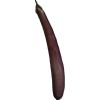
Label: eggplant_long